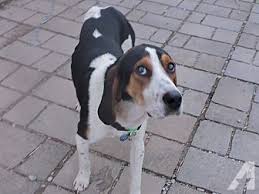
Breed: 216-n000063-Walker_hound